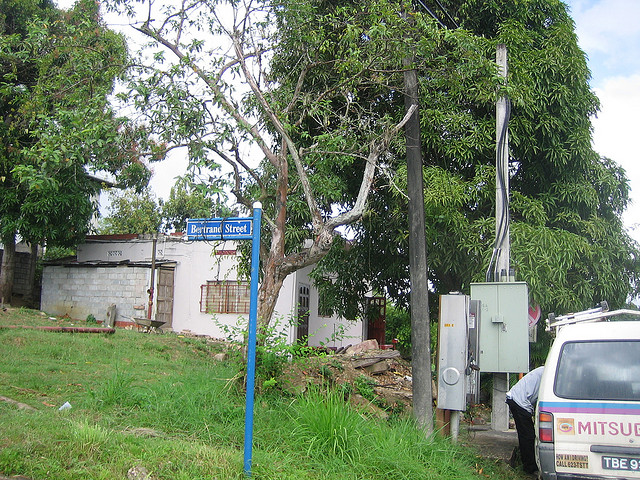
A truck parked next to a small home and a green grass covered hill.